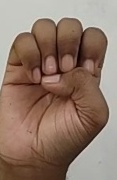
ASL sign: E